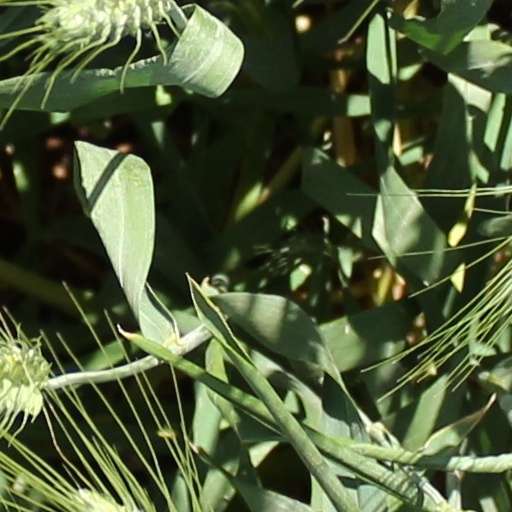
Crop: wheat